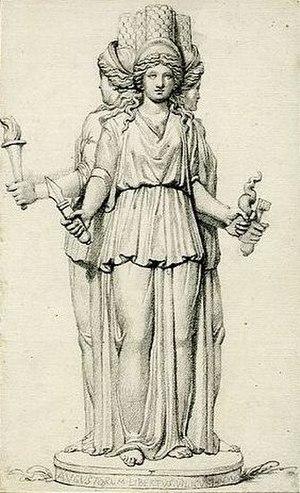
Le Port de Prosphorion fut le premier port de ce qui devait devenir Constantinople alors que la ville n’était encore que la colonie grecque de Byzance. Il demeura en activité jusqu’au tournant du premier millénaire. Sa vocation fut essentiellement commerciale, recevant des biens en provenance du Bosphore, de la mer Noire et de l’Asie. Contrairement aux ports situés sur la mer de Marmara, il était bien protégé des vents; toutefois, il était aussi sujet à l’ensablement si bien qu’à l’époque des Paléologues il ne servait plus que de débarcadère lorsque l’empereur se rendait du palais des Blachernes à Hagia Sophia.